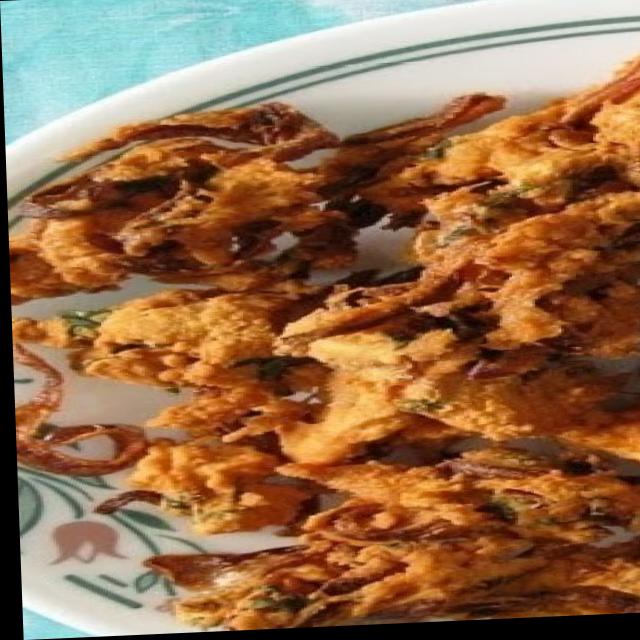
Dish: pakode